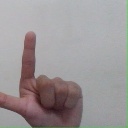
अक्षर: ल